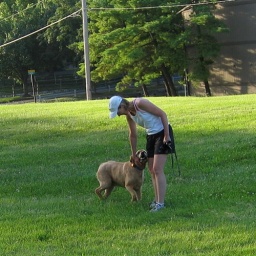
dog walking in june 2 SQ